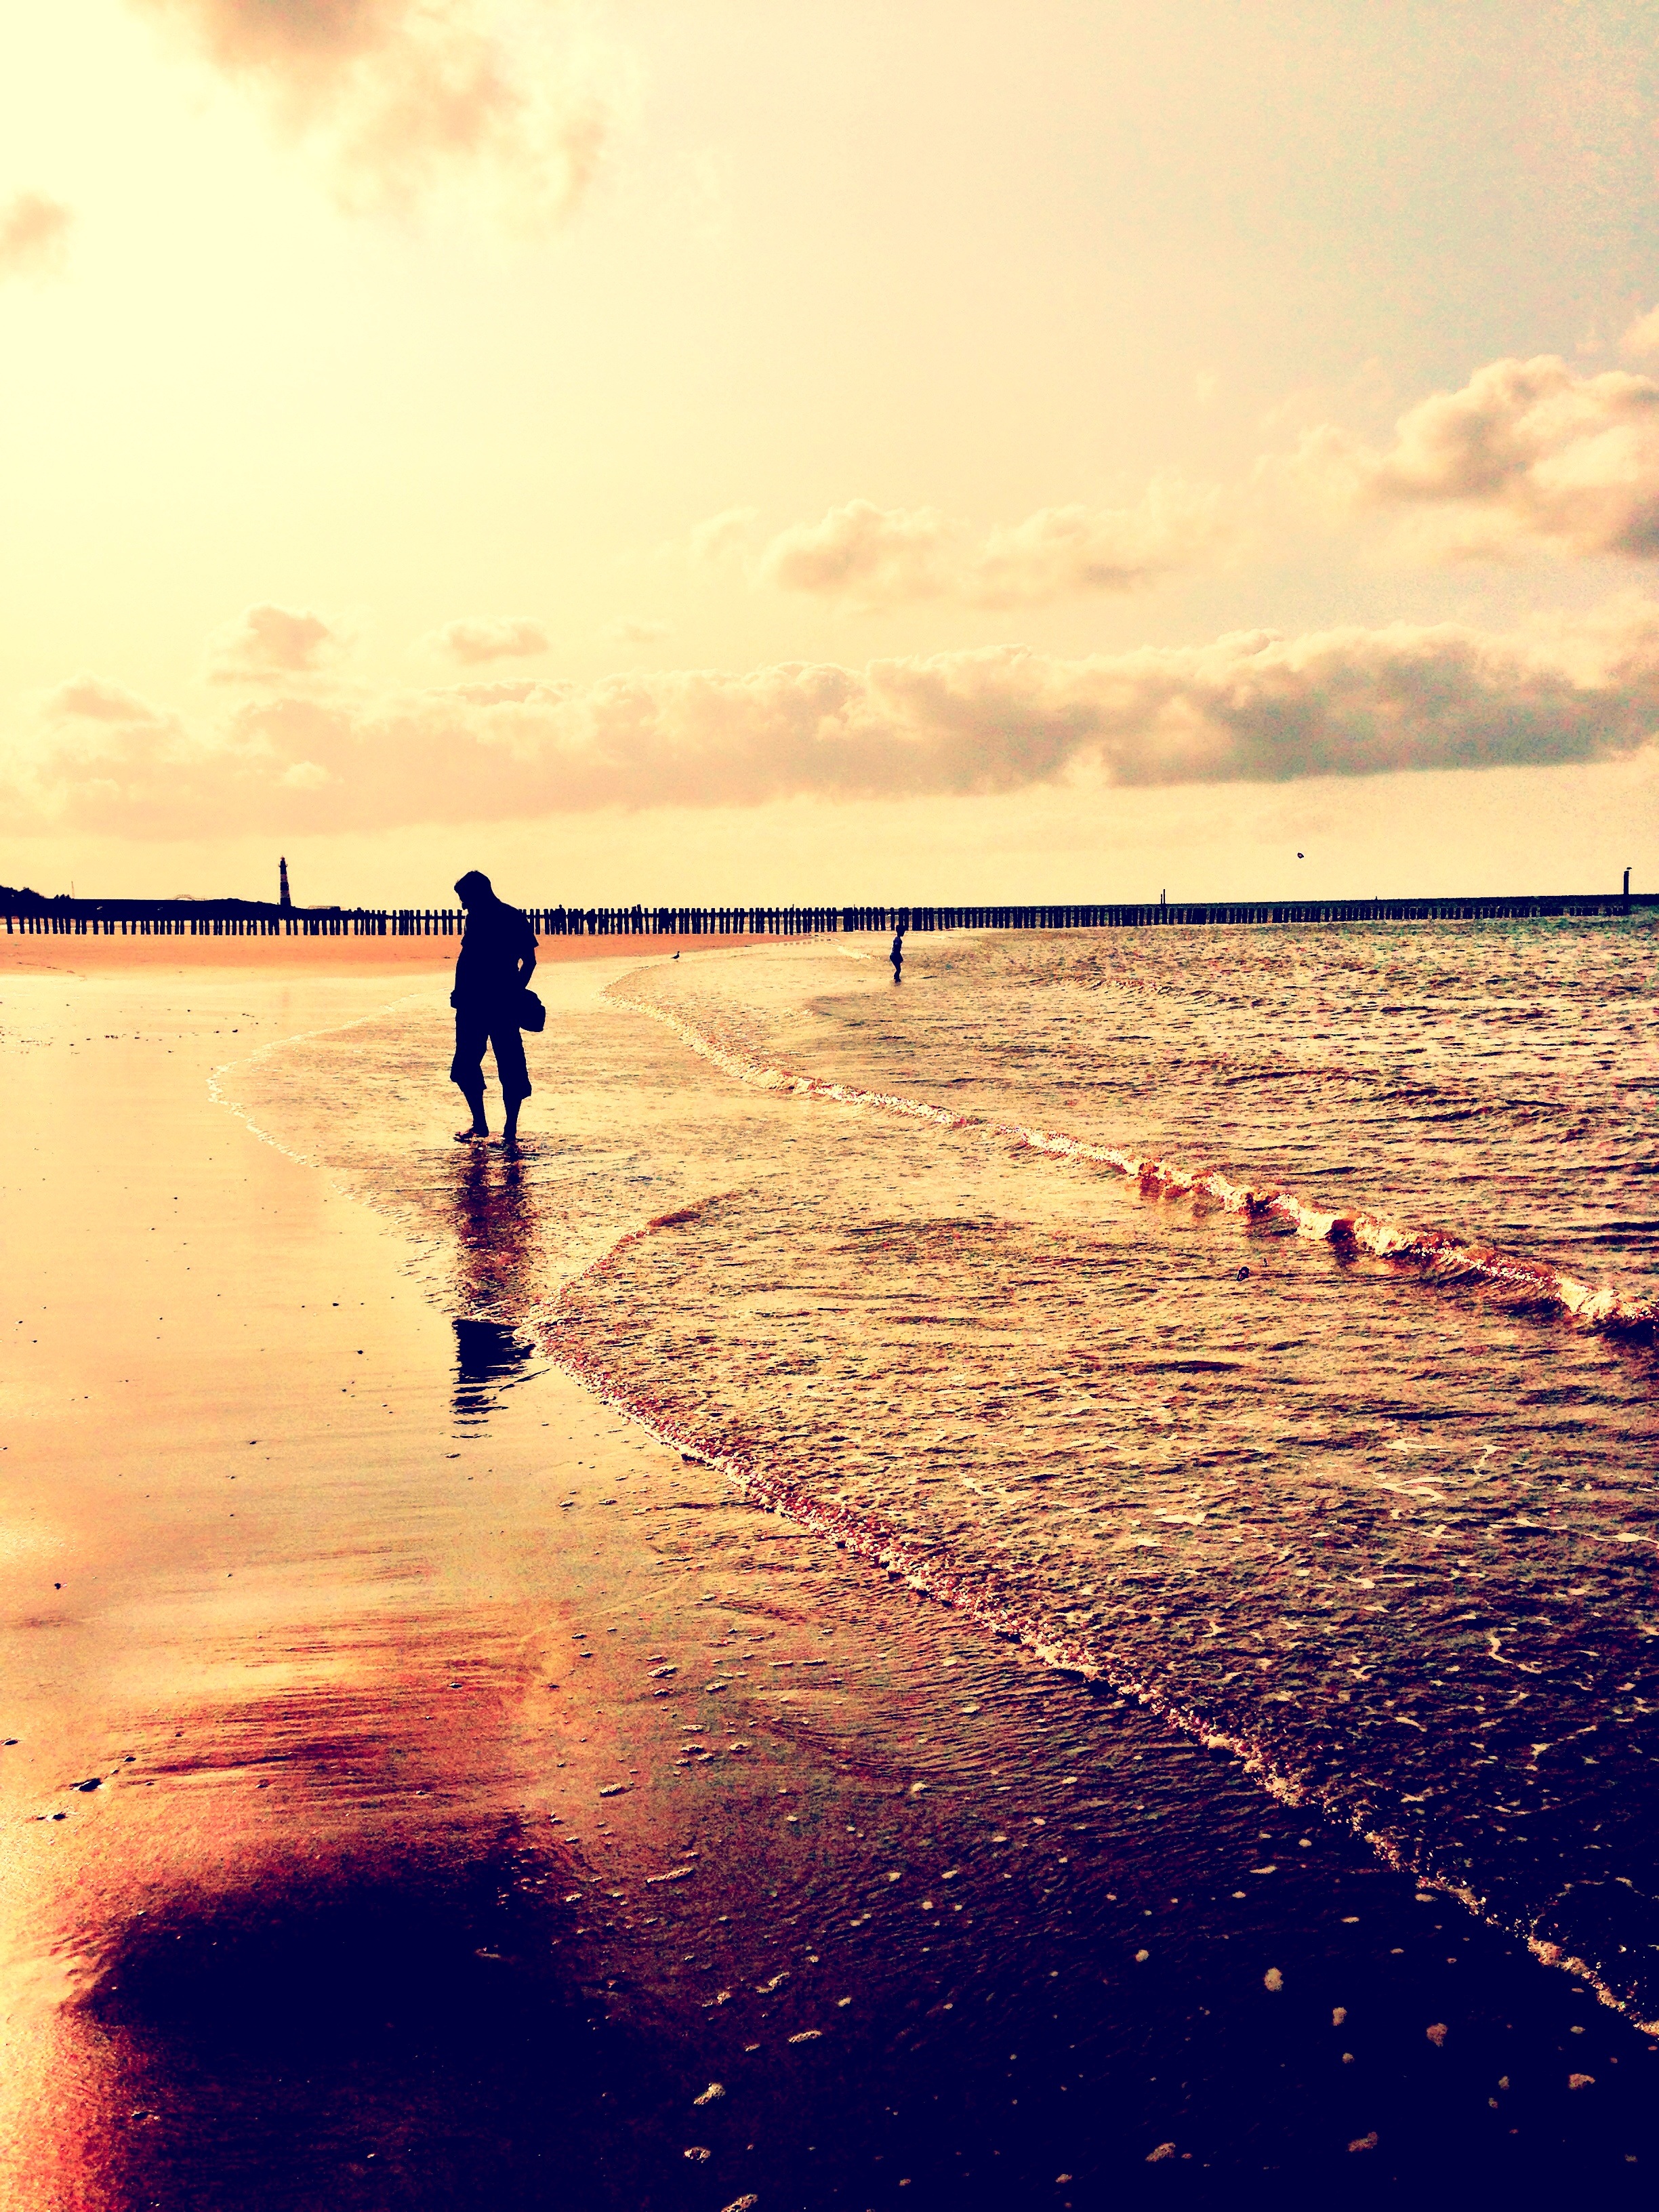
man, beach, sea, coast, water, sand, ocean, horizon, cloud, sky, sun, sunrise, sunset, sunlight, morning, shore, wave, dawn, dusk, evening, reflection, holiday, lonely, body of water, abendstimmung, evening sky